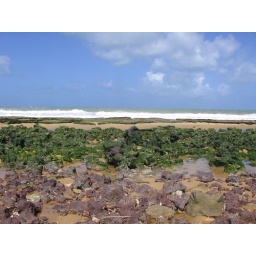
The beach in front of our hotel. It was not really a swimming beach.